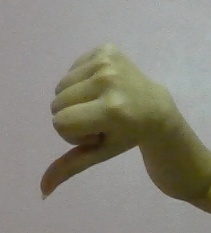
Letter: waw